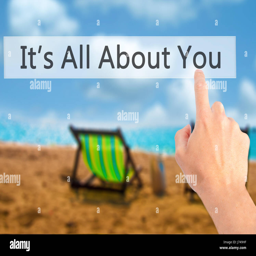
it 's - hand pressing a button on blurred background concept .